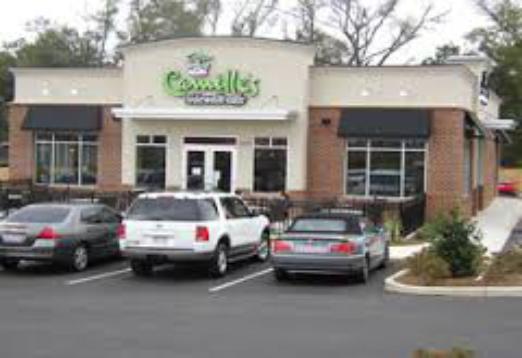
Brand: Camille's Sidewalk Cafe
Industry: Food